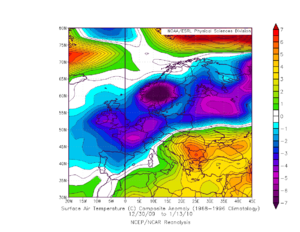
Anomalies des températures de surface pour l'Europe, du 30 Décembre 2009 au 13 Janvier 2010, mettant en évidence la deuxième vague de froid de l'hiver européen 2010.
L’hiver 2009-2010 en Europe s'est déroulé du 1ᵉʳ décembre 2009 à la mi-mars 2010. En effet, par convention, l'hiver météorologique dans l'hémisphère Nord se déroule du 1ᵉʳ décembre d'une année au 28 février de l'année suivante mais peut déborder ces limites selon le climat local. Cet hiver fut marqué par un froid inhabituel et durable en plus de fortes chutes de neige sur certains pays jusqu'à la mi-mars. Le mois de février s'est terminé par deux tempêtes majeures, la première a causé des inondations à Madère et la seconde, la tempête Xynthia, a causé des dommages par le vent et la pluie à une grande partie de l’Europe de l'Ouest.